The Amorettes

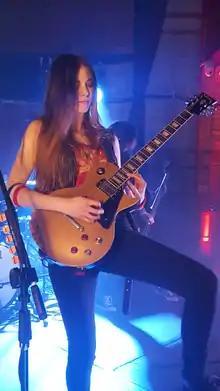
Gill Montgomery

The Amorettes were formed in March 2009 when vocalist and guitarist Gill Montgomery met drummer Hannah McKay at Stevenson College in Edinburgh. Influenced by bands such as AC/DC, Motörhead, Iron Maiden, Girlschool and Thin Lizzy, they developed a similar classic hard rock sound, described by the band as "hard, fast rock 'n' roll". The three-piece lineup was eventually completed by Hannah's younger sister Heather as bass guitarist. The band was named after Montgomery found the name 'Amorette' in a book of baby names.